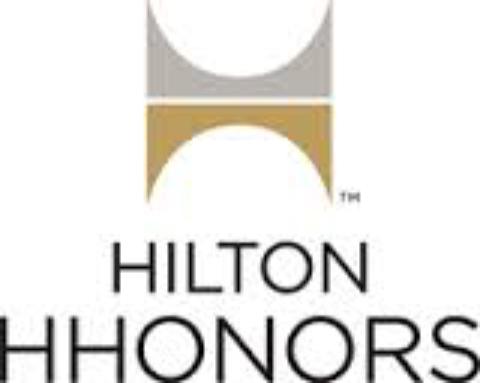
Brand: Hilton Worldwide-2
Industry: Others